Bakov nad Jizerou

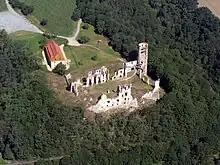
Ruins of the Zvířetice Castle

Bakov nad Jizerou was probably founded during the colonization of Bohemia at the turn of the 12th and 13th centuries. The first written mention of Bakov is from 1345, when it was bought from the Hradiště Monastery by Markvart of Zvířetice. He made it the centre of the Zvířetice estate. The village survived the Hussite Wars unscathed and continued to develop. In 1497, Bakov was promoted to a town.